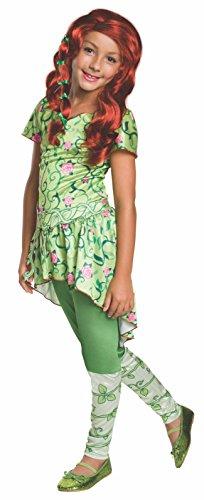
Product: Rubie's Costume Kids DC Superhero Girls Poison Ivy Costume, Large
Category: Clothing, Shoes & Jewelry | Costumes & Accessories | Kids & Baby | Girls | Costumes
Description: Dress with attached leggings and printed belt.
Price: $14.01
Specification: ProductDimensions:17x11x3inches|ItemWeight:5.8ounces|ShippingWeight:8.8ounces(Viewshippingratesandpolicies)|DomesticShipping:ItemcanbeshippedwithinU.S.|InternationalShipping:ThisitemcanbeshippedtoselectcountriesoutsideoftheU.S.LearnMore|ASIN:B01BF4LL4S|Itemmodelnumber:620832_L|Manufacturerrecommendedage:8-10years